Charlotte Niese

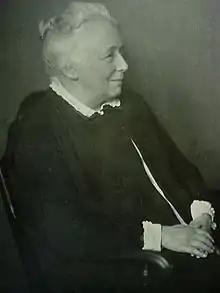

Niese was born in Burg on the island of Fehmarn, then under the direct rule of King Frederick VII of Denmark. Her father was the local pastor who later became director of a seminary in Eckernförde. Her mother was Benedicte Marie Niese (born Matthiesen). Charlotte Niese passed her exams as a teacher in Eckernförde, and she became a tutor in what was, since 1866, the Prussian Province of Schleswig-Holstein, in the Rhine Province, and as a boarding school teacher in Montreux.